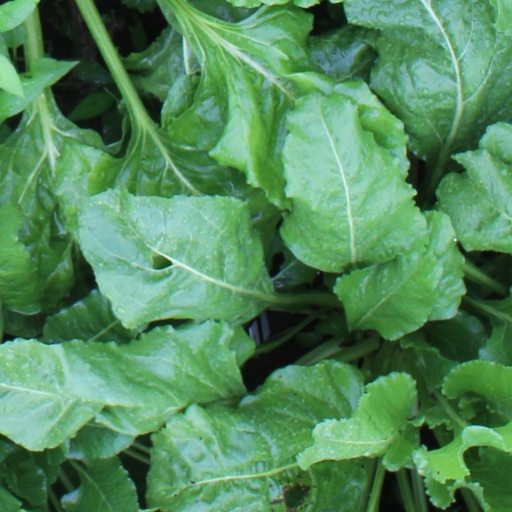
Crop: sugar beet